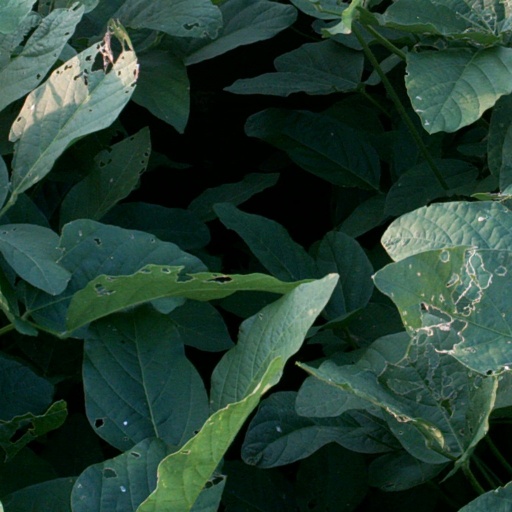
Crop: soybean